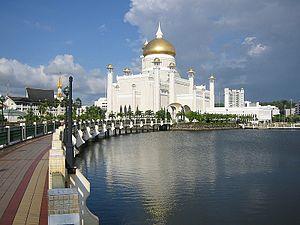
La mosquée Omar Ali Saifuddin est une mosquée située à Bandar Seri Begawan, capitale du sultanat de Brunei. Achevée en 1958, elle porte le nom d'Omar Ali Saifuddien III, 28ᵉ sultan de Brunei.
L'islam est la religion d'État de Brunei, et 67 % de sa population est musulmane. La plupart des musulmans appartiennent à la communauté malaise, qui représente les deux-tiers de la population du pays, et sont sunnites d'obédience chaféite. Les autres musulmans sont des convertis Kedayan et Chinois.